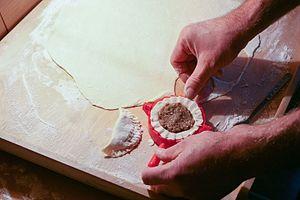
Pierogi est le nom d'un plat typique de la cuisine polonaise. Il se compose d'éléments du même nom, dont la forme et la pâte ressemblent à une sorte de raviole.